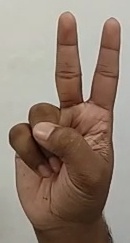
ASL sign: V